Arkleton

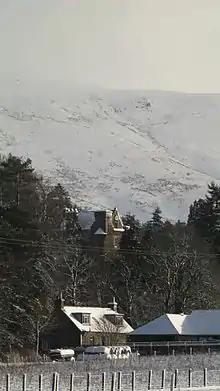
Arkleton Steading with Arkleton House and Arkleton Hill behind

Arkleton is a mansion and estate in the civil parish of Ewes, in Dumfries and Galloway, Scotland.